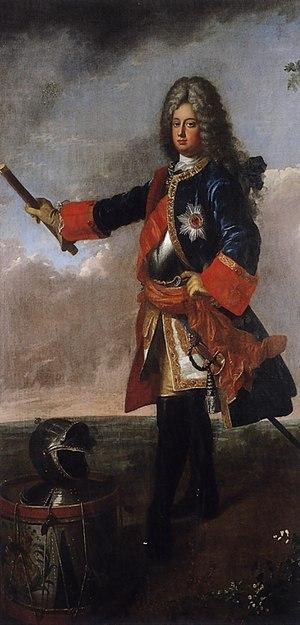
Claude-Frédéric t'Serclaes van Tilly est un général des armées des Provinces-Unies, né à Bruxelles en juillet 1648 et mort à Maastricht le 10 avril 1723.